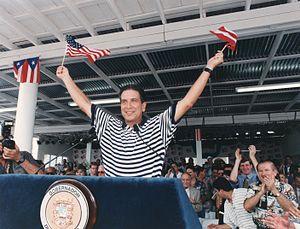
Pedro Rosselló, né le 5 avril 1944, est un homme politique portoricain qui fut le septième gouverneur du Commonwealth de Porto Rico de 1993 à 2001. Membre et ancien président du Nouveau Parti progressiste, il est également le père de Ricardo Rosselló, élu gouverneur en 2016.